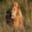
Label: lion